Altispinax

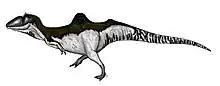
"Altispinax" reconstructed after "Concavenator", based on Darren Naish's blog post.

Paul in 1988 tentatively estimated that "Altispinax" weighed 1 tonne (1.1 short tons) and was shorter than the type specimen of "Acrocanthosaurus atokensis" which measures about 8 meters (26 ft) long.